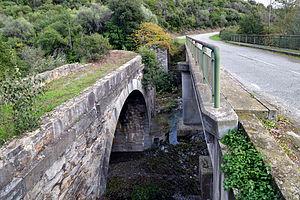
Tox est une commune française située dans la circonscription départementale de la Haute-Corse et le territoire de la collectivité de Corse. Elle appartient à l'ancienne piève de Verde.